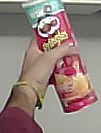
Product: pringles_original